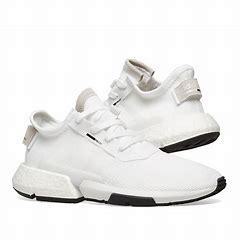
Brand: Adidas
Model: Pod S3 1